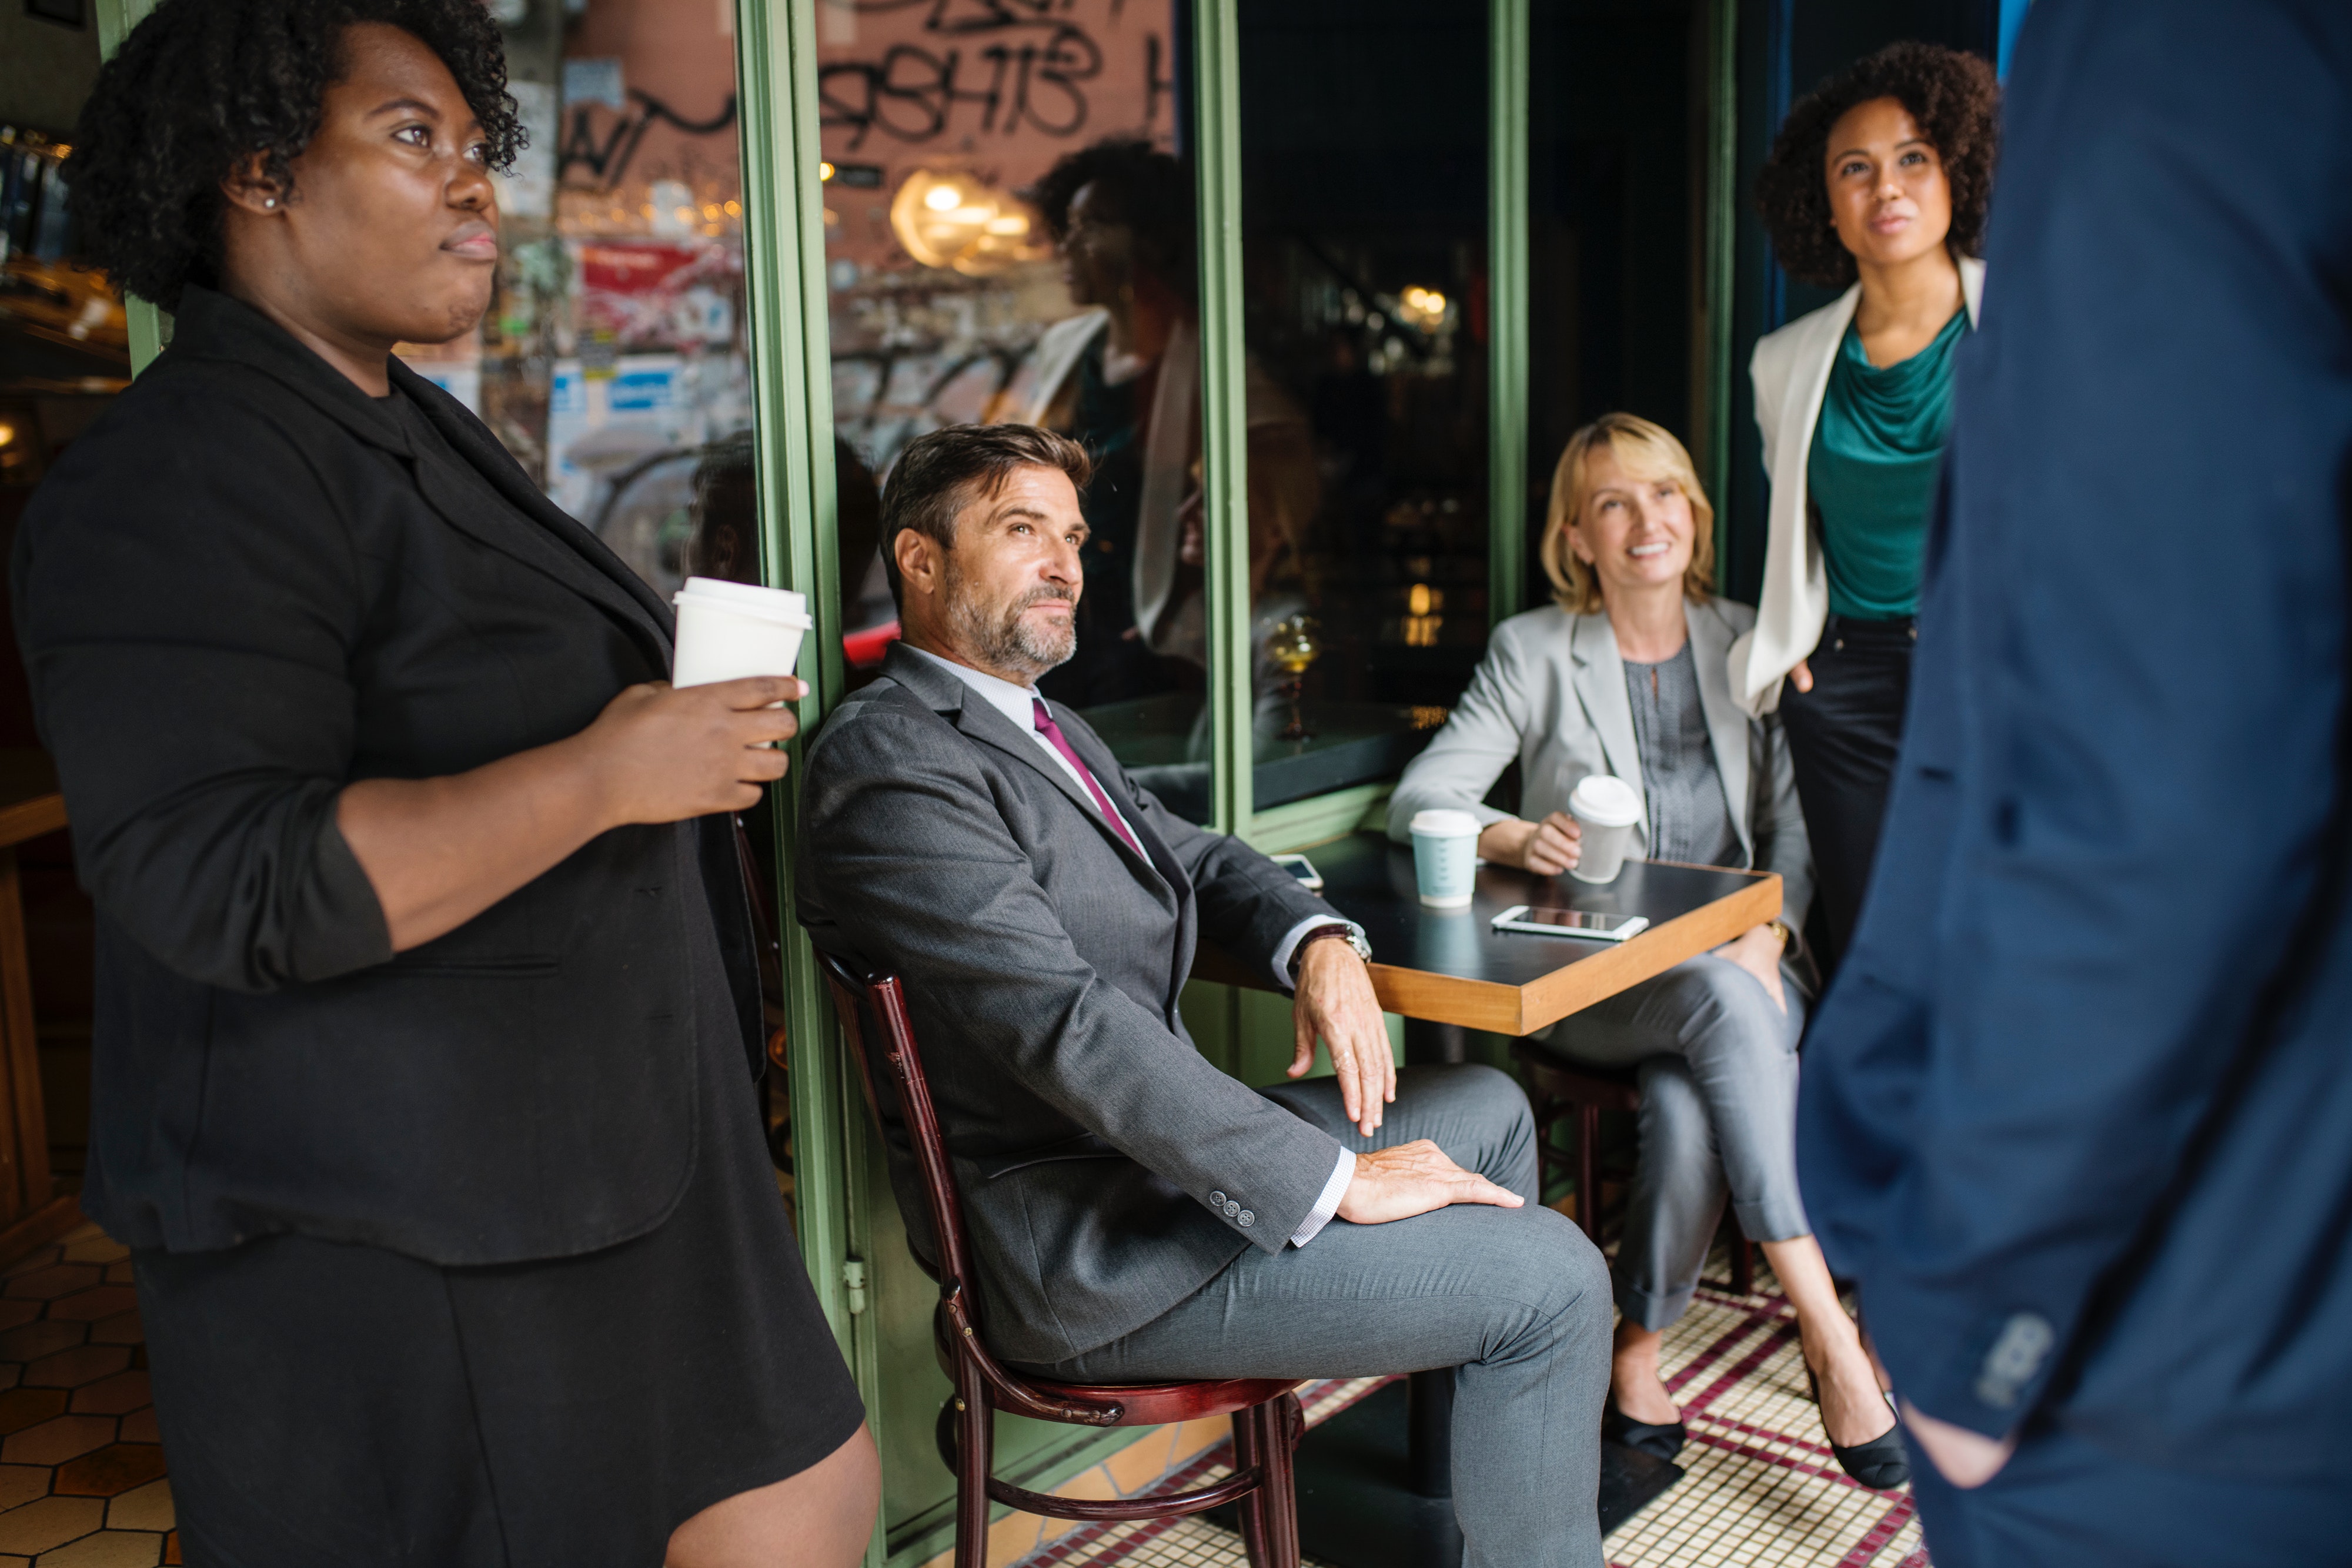
event, suit, girl